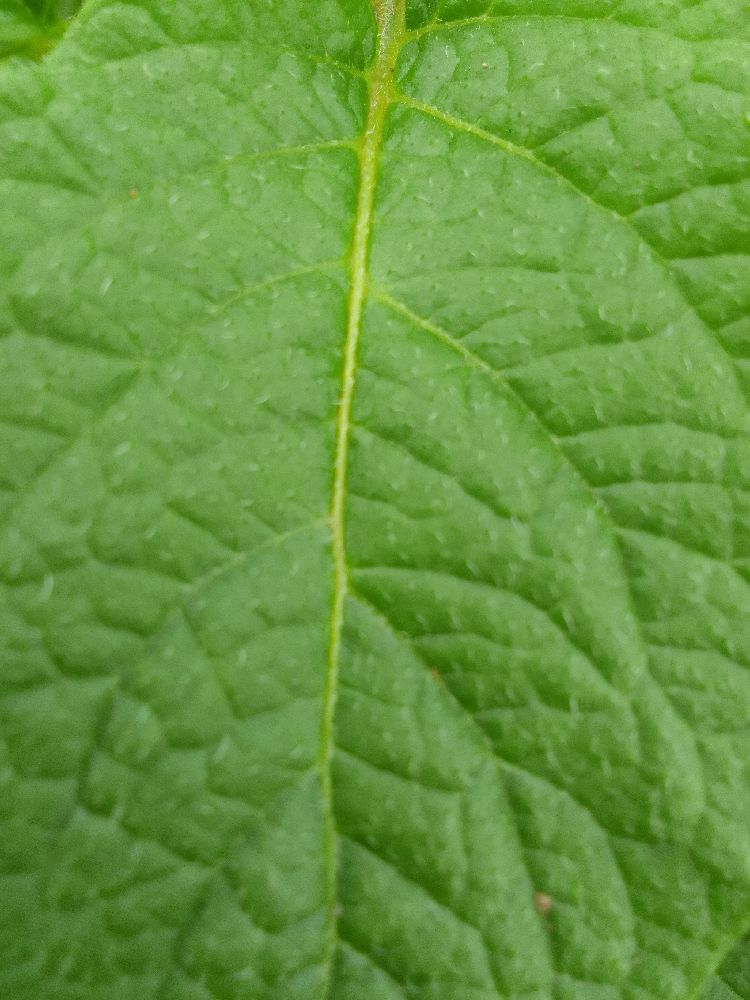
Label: Healthy